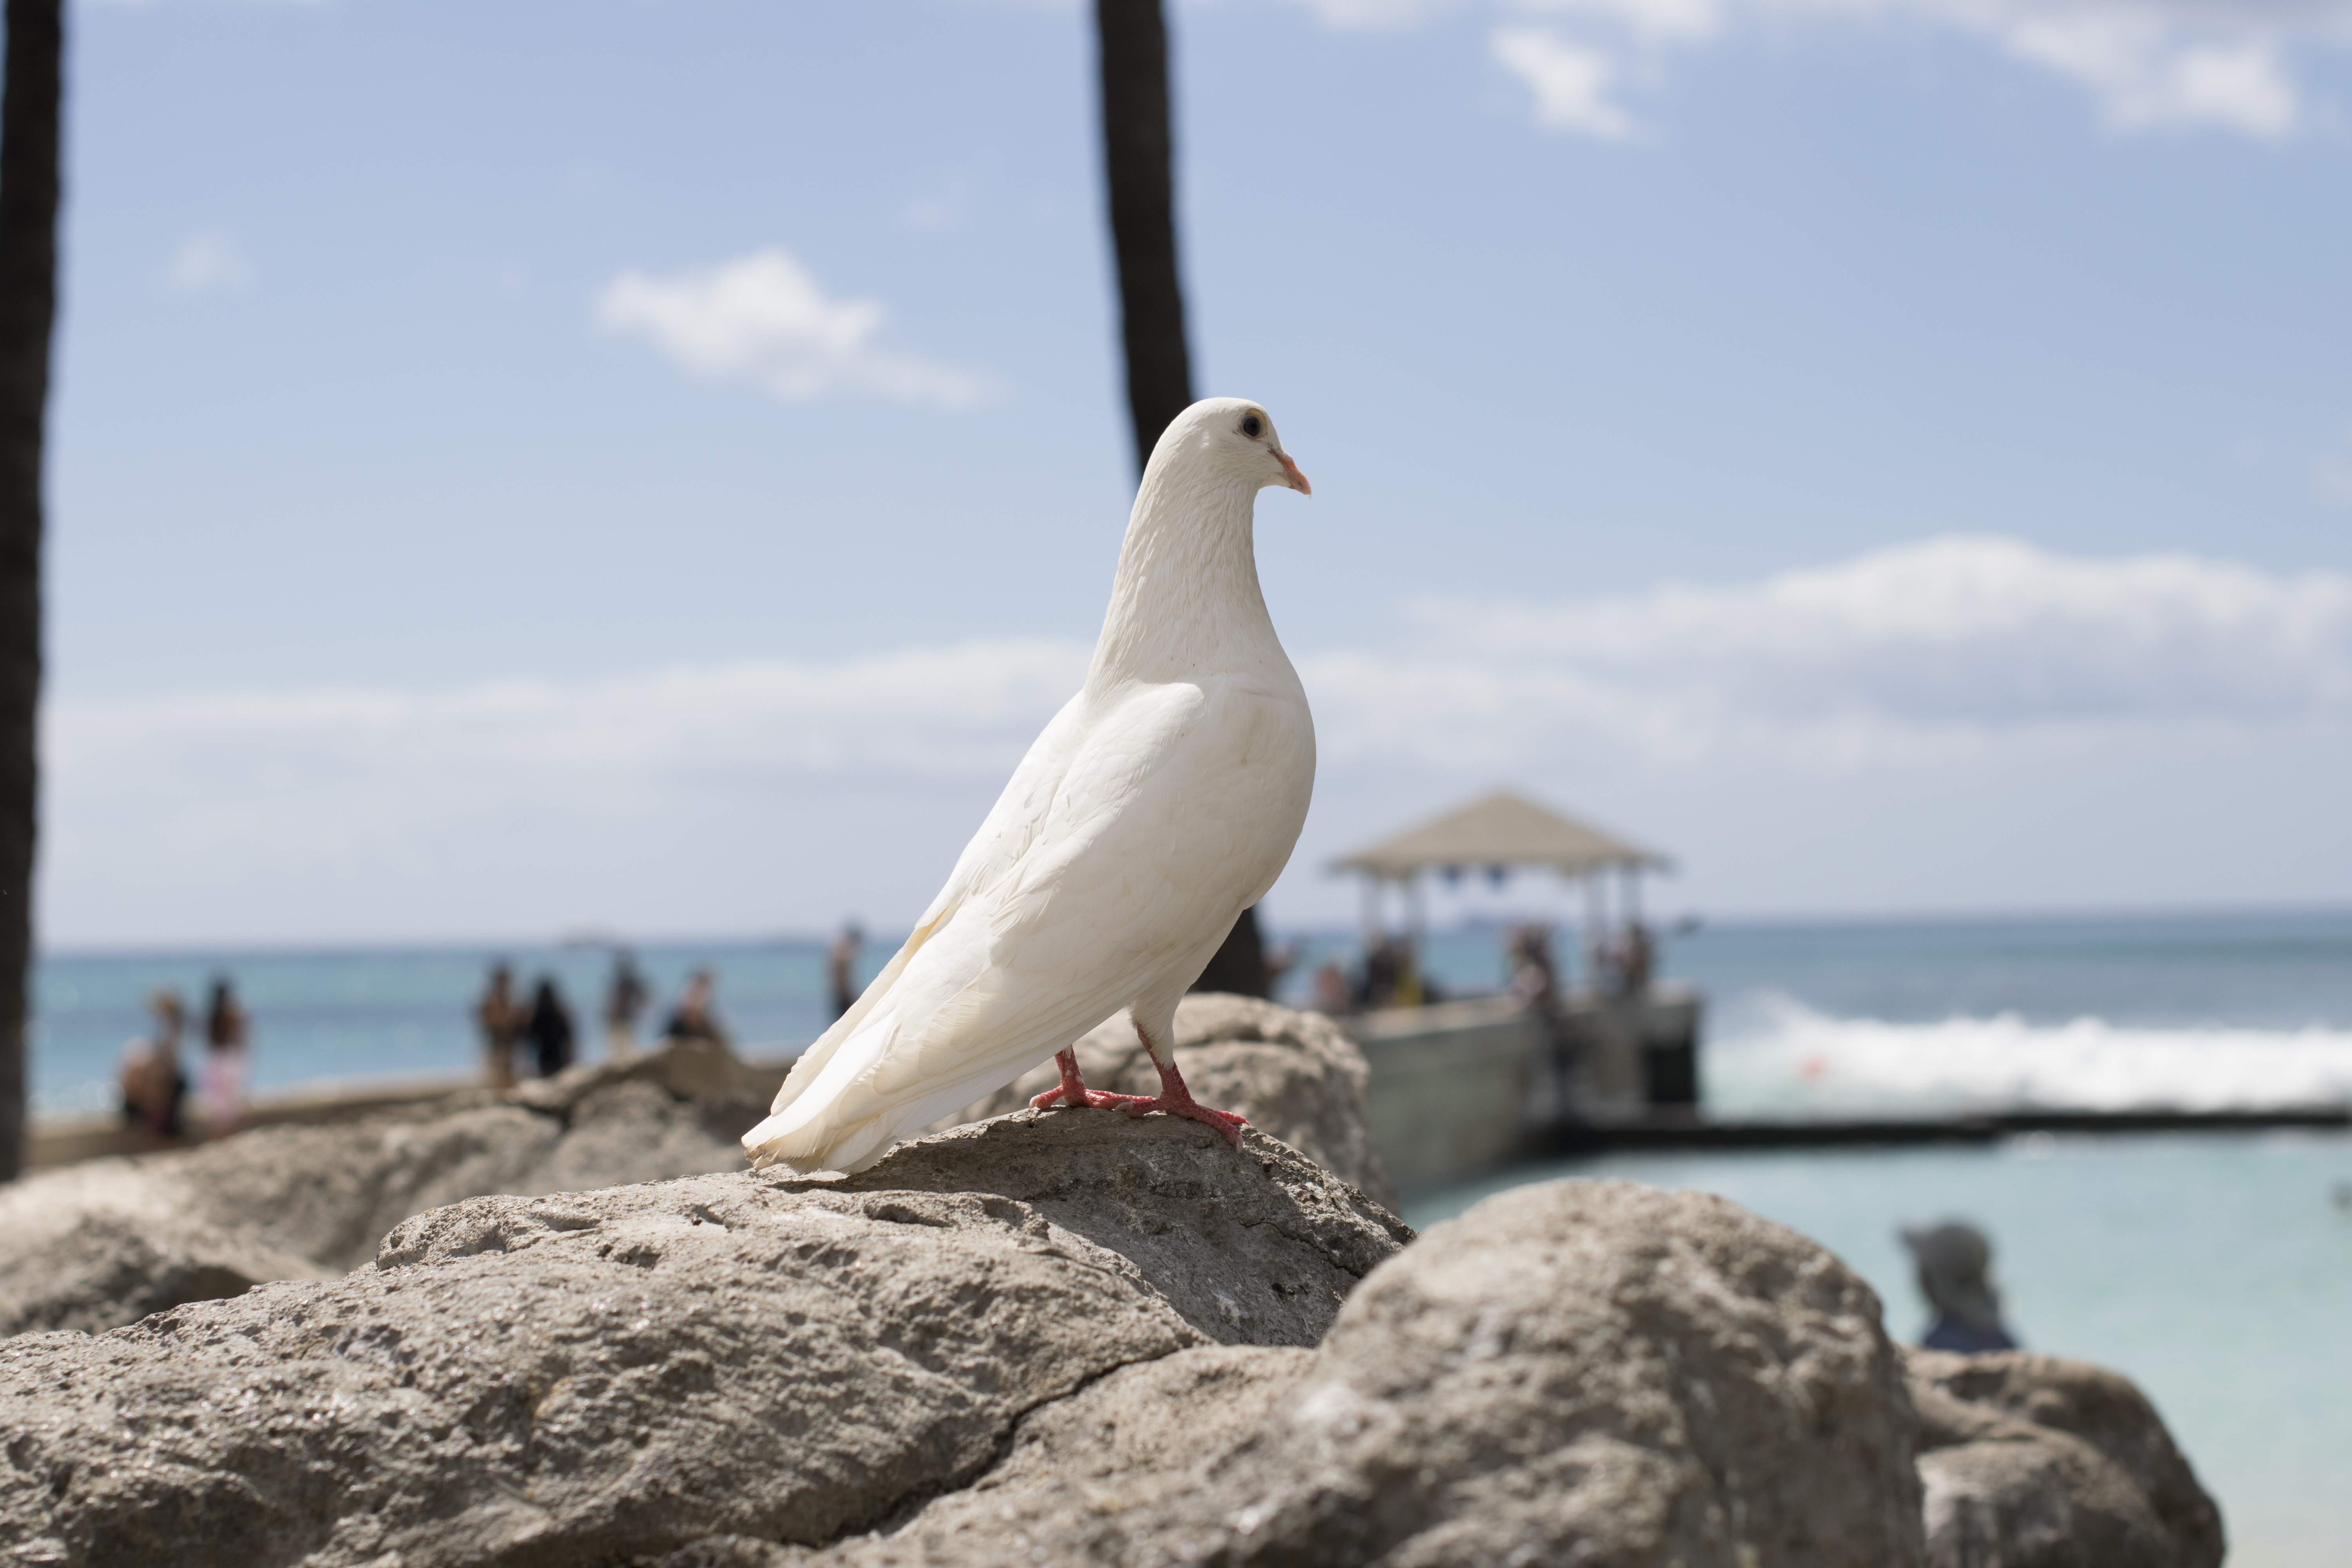
beach, sea, coast, water, bird, sky, animal, seabird, wild, portrait, gull, feather, pigeon, dove, vertebrate, hawaiian, charadriiformes, rock dove